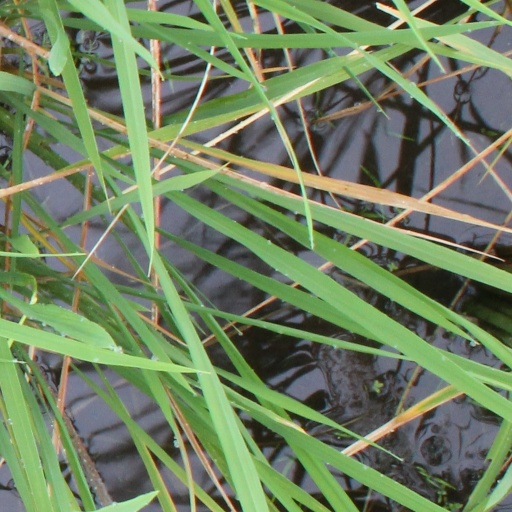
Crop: rice